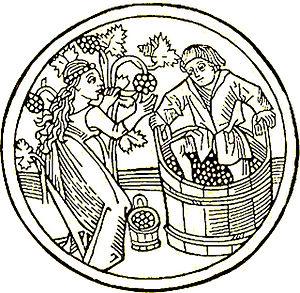
Vendange Calendrier de Schäffler Ulm 1498
Les proverbes vignerons ont servi à l'élaboration d'un calendrier pour les travaux de viticulture et de vinification dans les régions viticoles françaises.